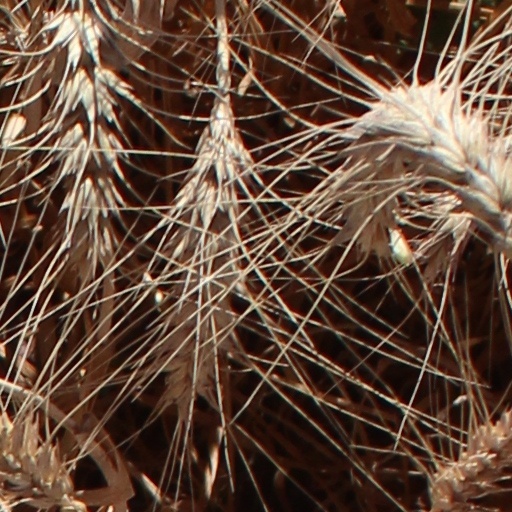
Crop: wheat